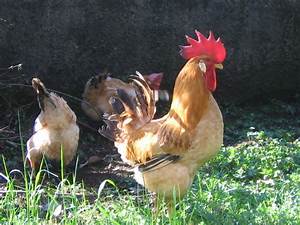
Label: chicken